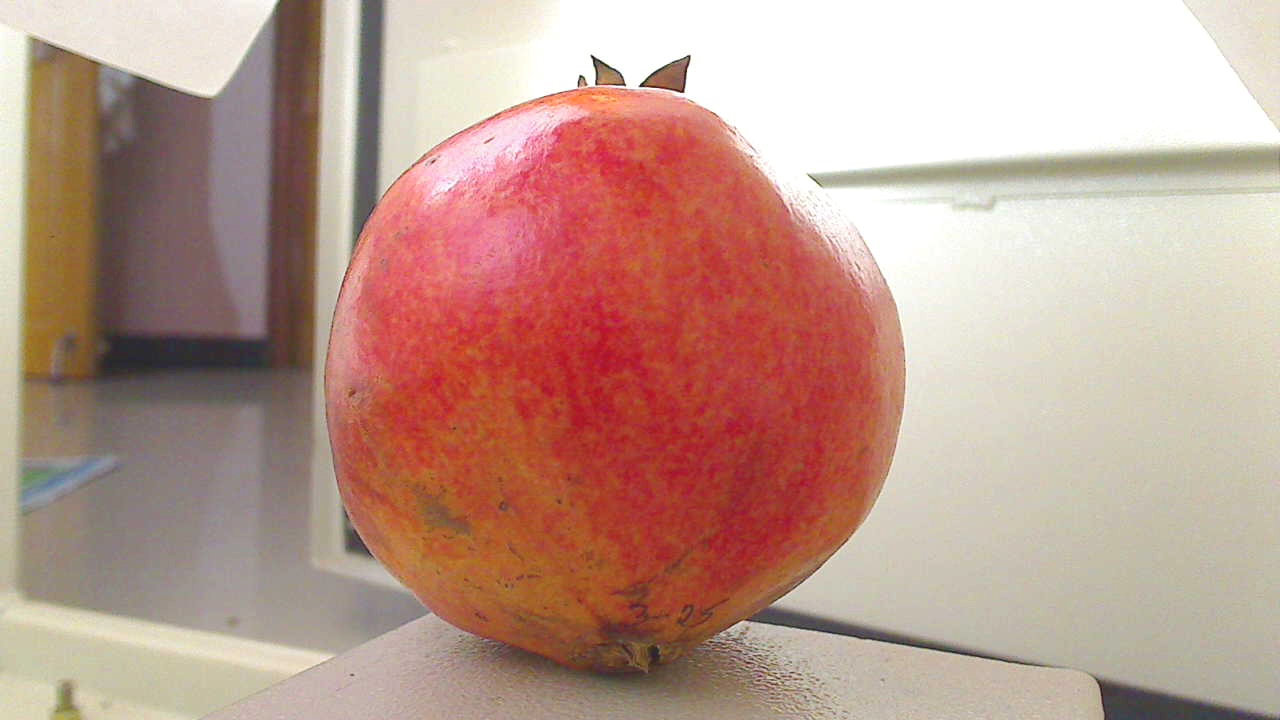
Grade: grade-1
Quality: quality-4